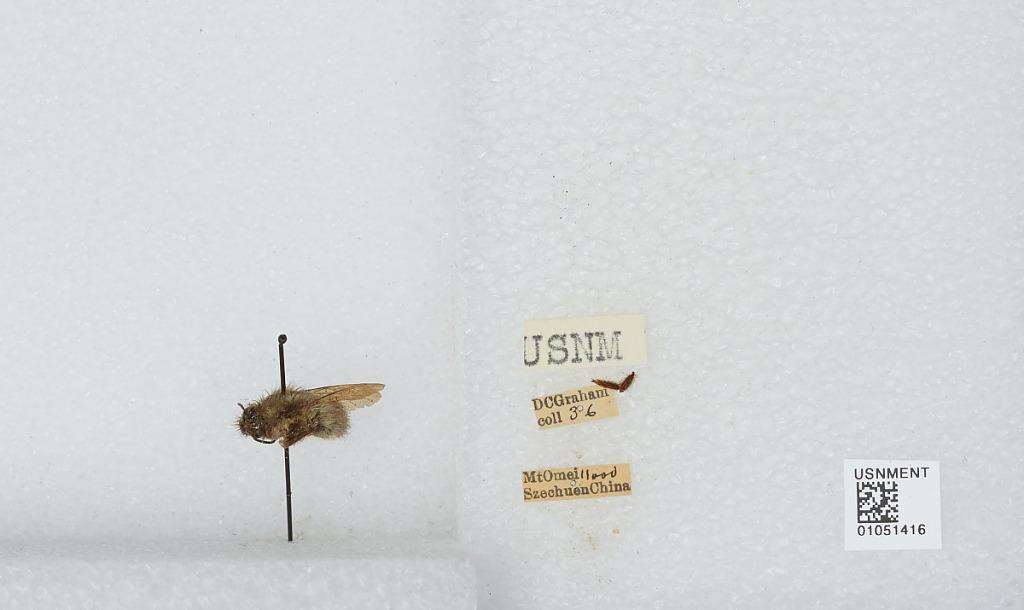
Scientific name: Bombus sp.
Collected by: D. Graham
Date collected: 1936--
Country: China
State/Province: Sichaun
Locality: Mount Emei